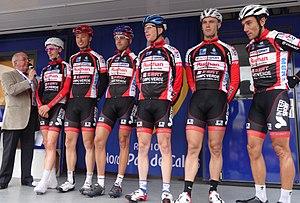
Reportage photographique réalisé le dimanche 13 juillet à l'occasion du départ et de l'arrivée de la Ronde pévéloise 2014 à Pont-à-Marcq, Nord-Pas-de-Calais, France.
Le Vélo Club amateur de Saint-Quentin est un club de cyclisme basé à Saint-Quentin, dans le département de l'Aisne en France. Il fait partie de la Division nationale 2 de la Fédération française de cyclisme en cyclisme sur route. Le VC amateur Saint-Quentin a aussi une équipe cadet et junior en centre de formation au lycée Condorcet.
La 5ᵉ édition de la Ronde pévéloise a eu lieu le 13 juillet 2014. La course fait partie du calendrier UCI Europe Tour 2014 en catégorie 1.2. La course est remportée par le Français Benoît Daeninck qui a parcouru les 174,9 kilomètres en 3 h 57 min 52 s, soit à une vitesse moyenne de 44,092 kilomètres par heure. Il effectue son sprint en même temps que le Belge Baptiste Planckaert. Ils sont immédiatement suivis par le Néo-Zélandais Cameron Karwowski. Soixante-huit coureurs sur les cent-trente-quatre qui ont pris le départ ont franchi la ligne d'arrivée.